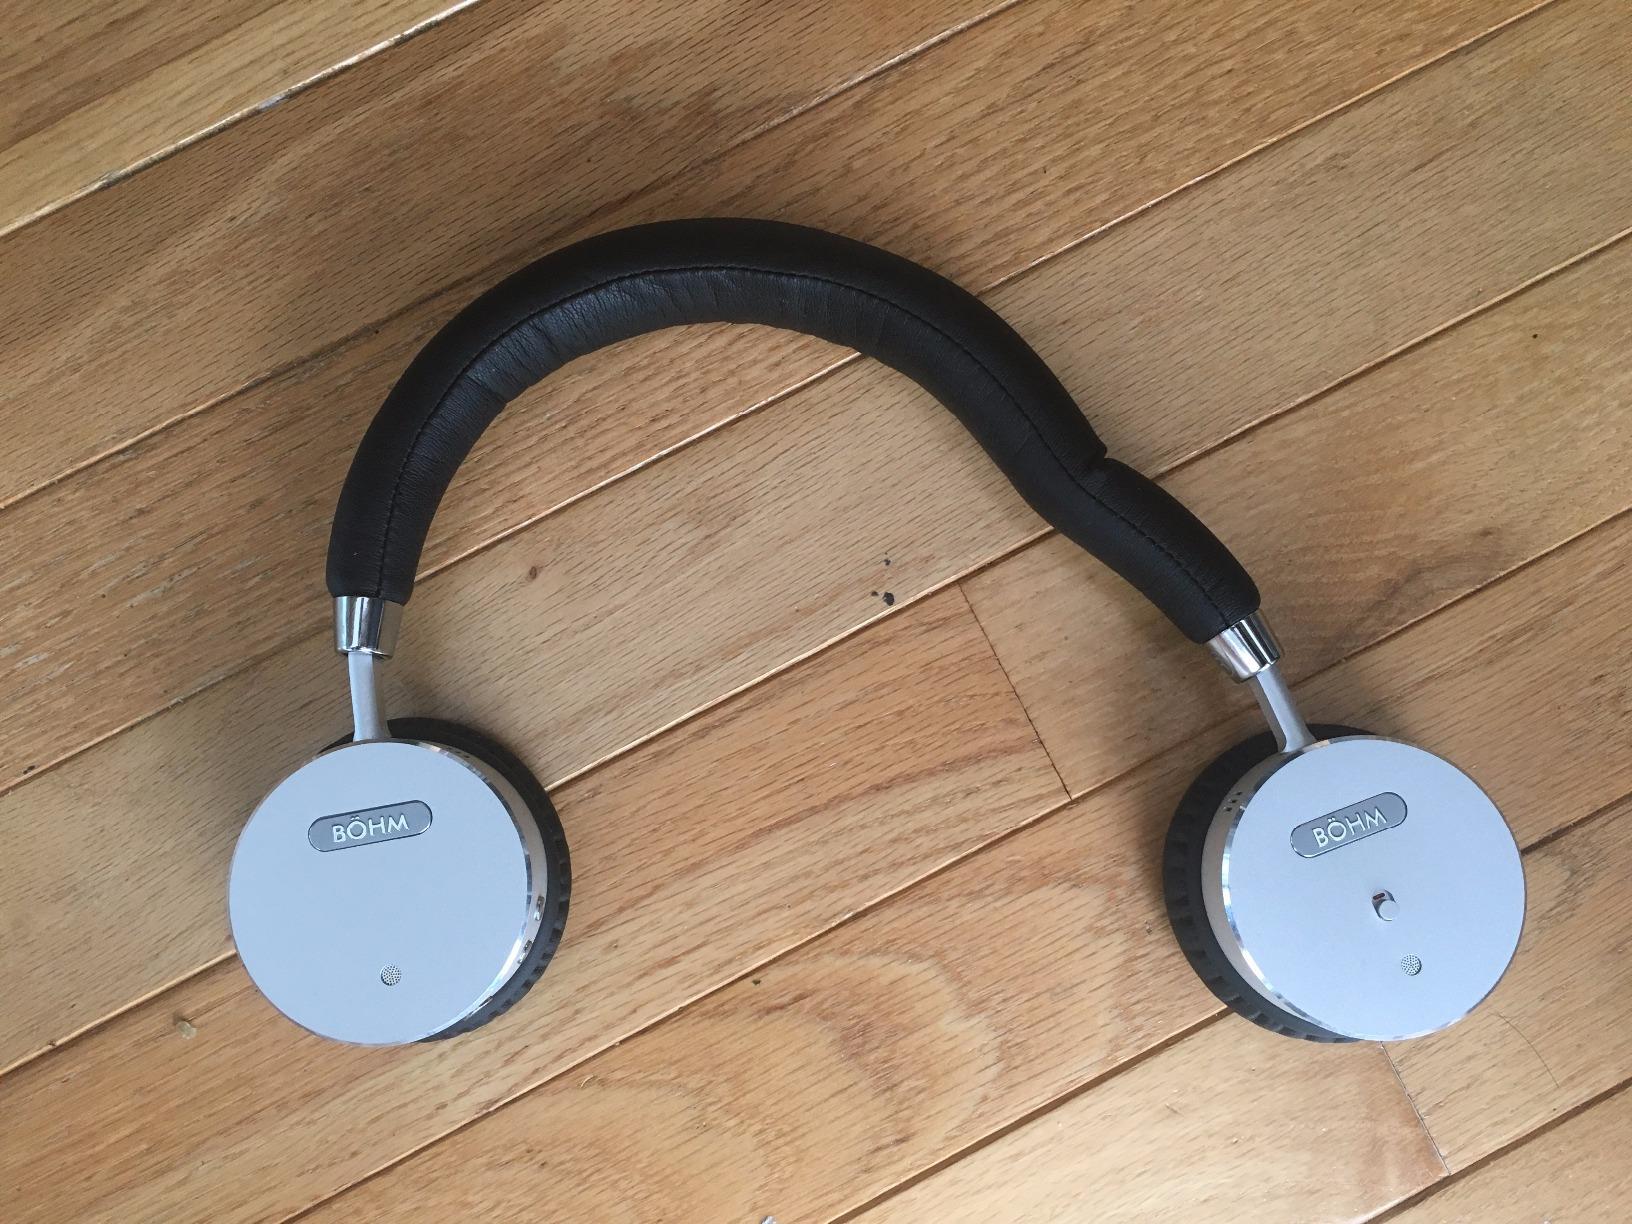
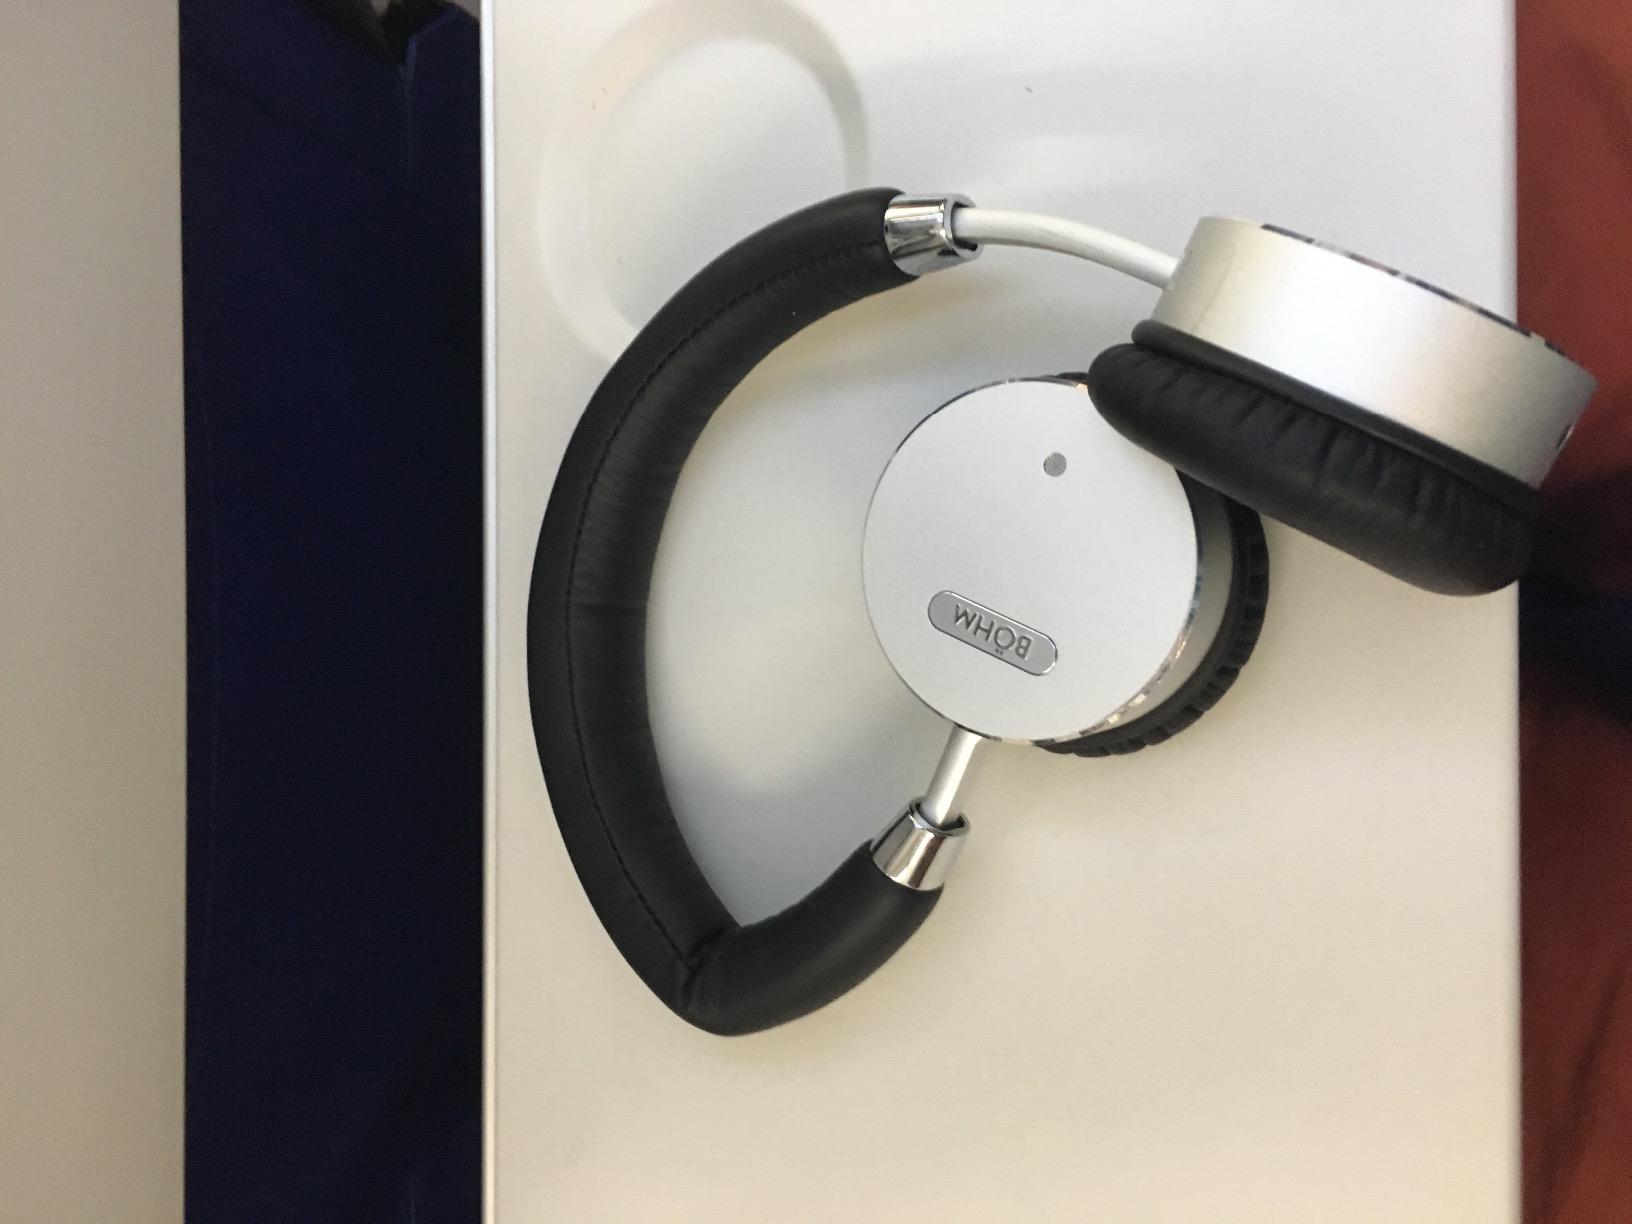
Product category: headphones
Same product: yes